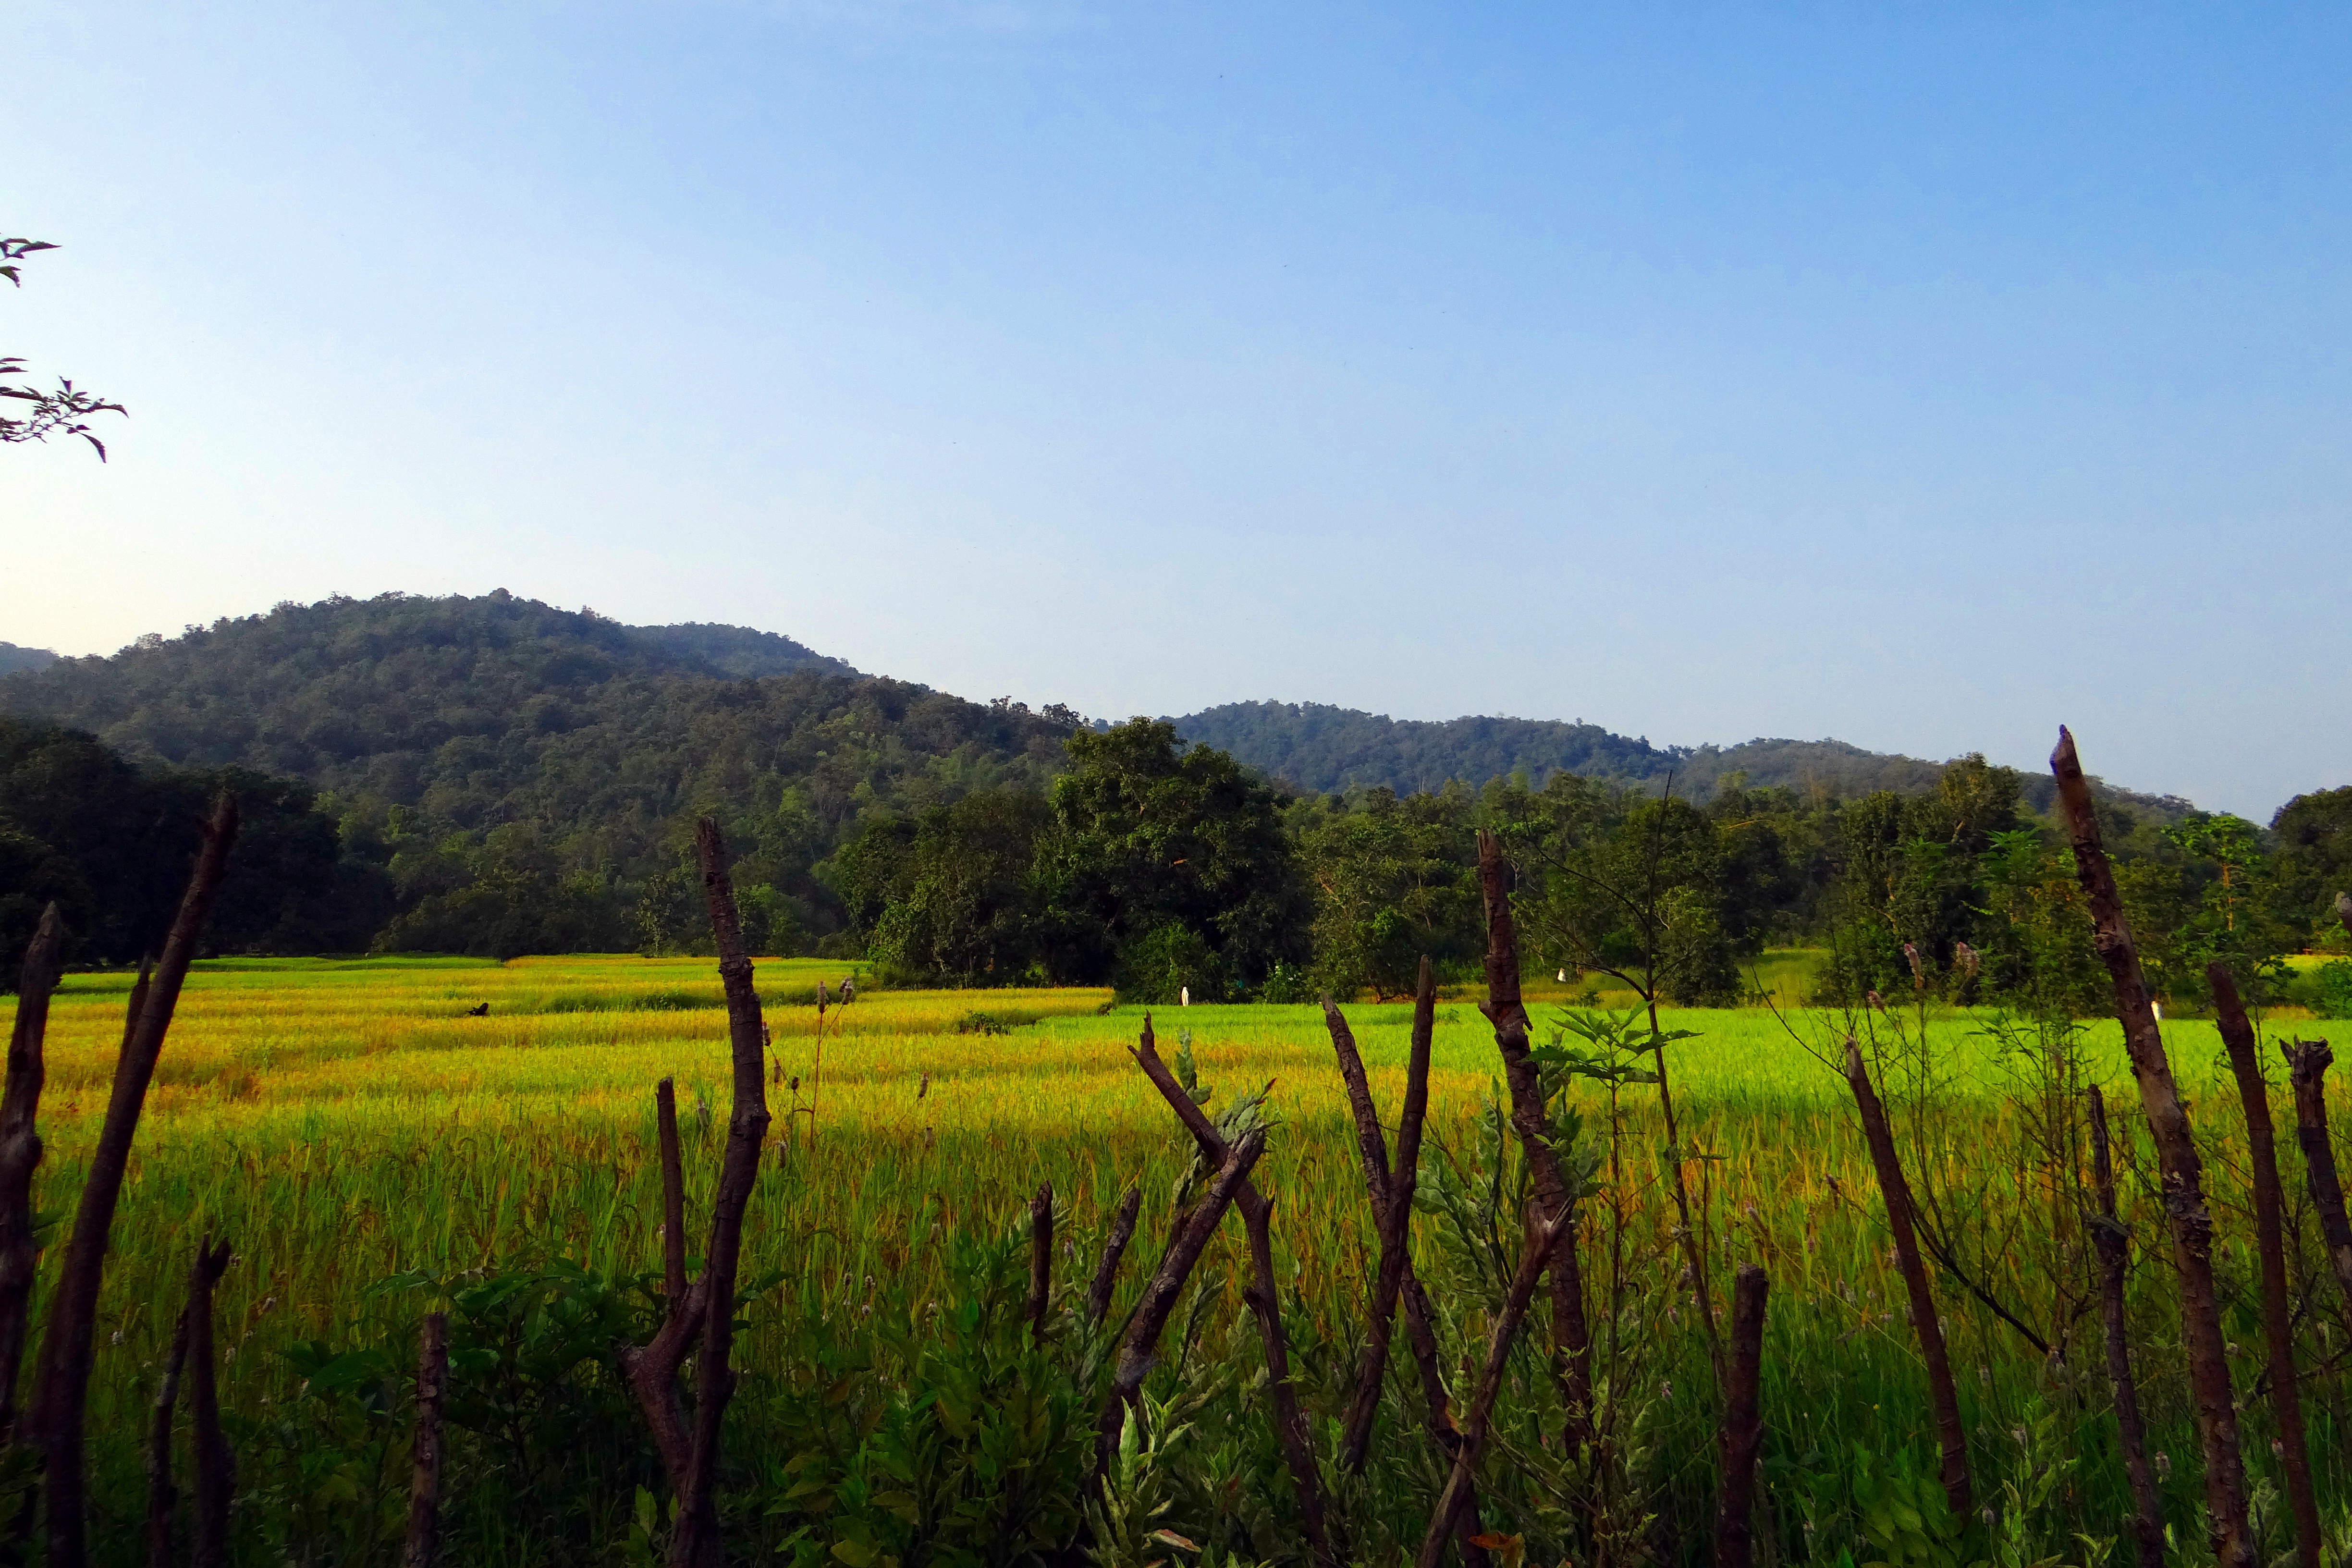
landscape, mountain, sky, field, meadow, prairie, countryside, hill, rural, green, tropical, pasture, evergreen, blue, agriculture, rice, plain, farmland, fields, mountains, grassland, forests, wetland, plateau, india, habitat, ecosystem, karnataka, rural area, paddy field, western ghats, natural environment, geographical feature, paddy fields, uttar kannada